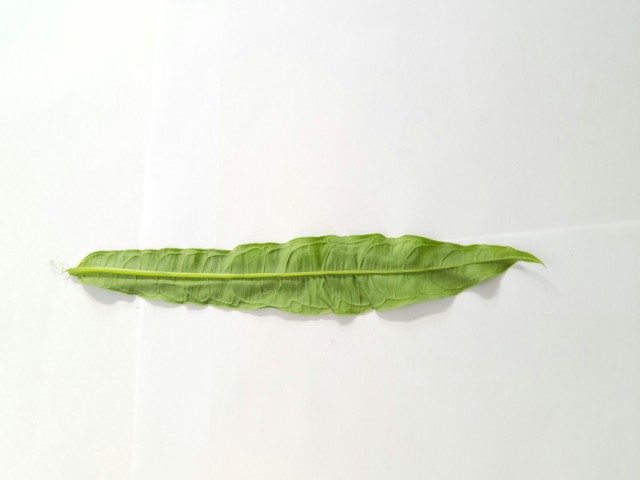
Plant: bamonhati